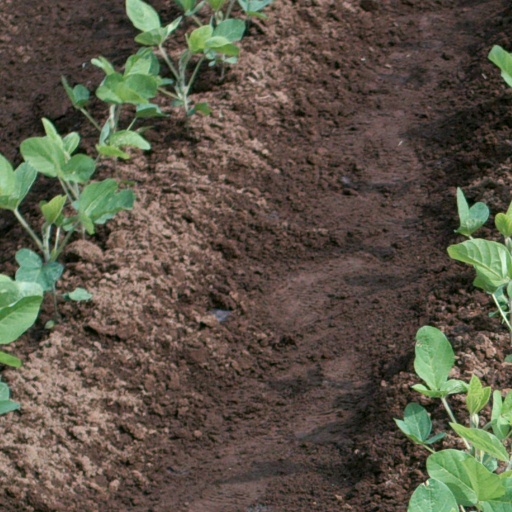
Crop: soybean